Oswaldo Sánchez

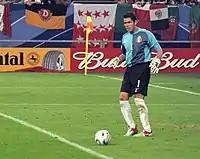
Sánchez playing for Mexico at the 2006 World Cup

Sánchez was called up by Juan de Dios Castillo to participate at the 1993 FIFA World Youth Championship. He made his debut for the senior national team in 1996, against Bolivia. He has been part of three FIFA World Cups, in France 1998, 2002 and 2006. Coach Ricardo La Volpe called up Sánchez once again on April 2, 2006, to be the starting goalkeeper for Mexico in the 2006 FIFA World Cup in Germany. During preparation for the 2006 World Cup, Sánchez' father died of a heart attack on June 7, age 56. Sánchez flew home to Guadalajara, but he returned to Germany in time for the team's first game against Iran, which they won by a score of 3–1.